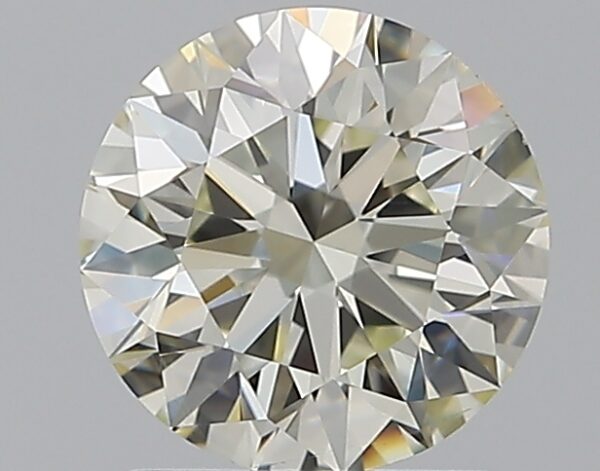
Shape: round
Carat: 1.29
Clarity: SI1
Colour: L
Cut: EX
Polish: EX
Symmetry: EX
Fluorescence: N
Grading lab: GIA
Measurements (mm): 6.93 x 6.95 x 4.35